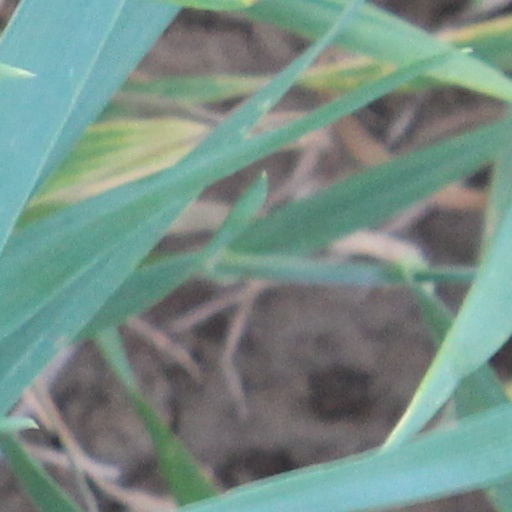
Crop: wheat